Anti-Atlas

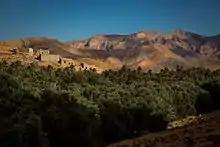
Village in the Anti-Atlas

The Anti-Atlas area is a traditionally Berber region, inhabited by the Chleuh group. It is sparsely inhabited and there are no large cities in the area. The main town is Tafraoute, which has been described as "Morocco's Berber heartland." Often the distances between one village and another are great, without any human presence in between. There are Neolithic cave paintings in certain areas of the range.